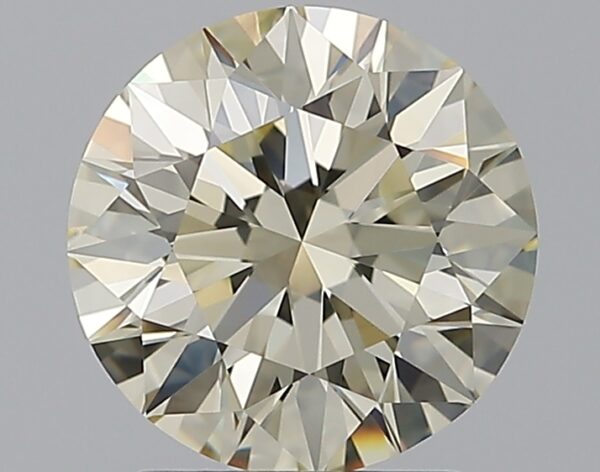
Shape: round
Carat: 1.9
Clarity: VVS1
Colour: O-P
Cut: EX
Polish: EX
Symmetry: EX
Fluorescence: M
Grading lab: GIA
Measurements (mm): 7.88 x 7.94 x 4.95